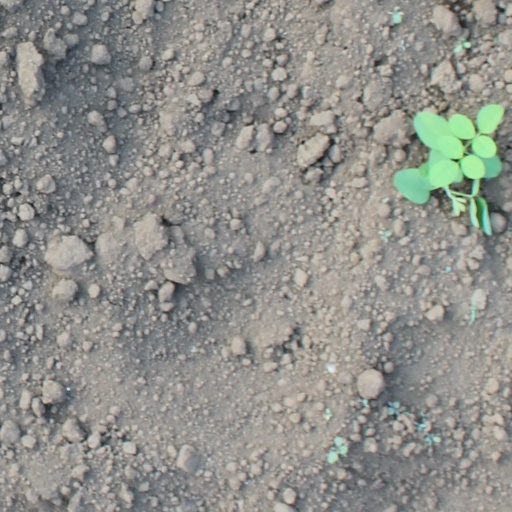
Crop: soybean